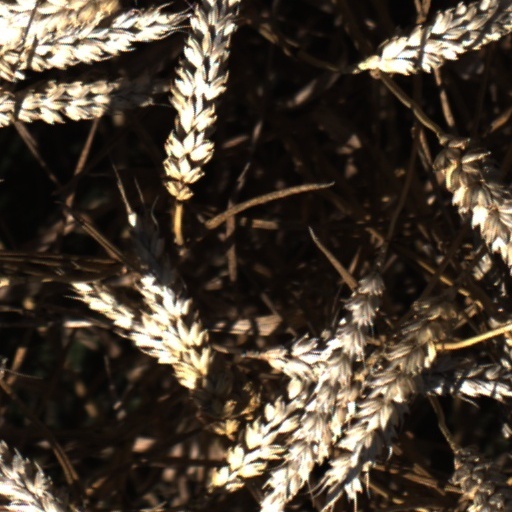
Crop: wheat